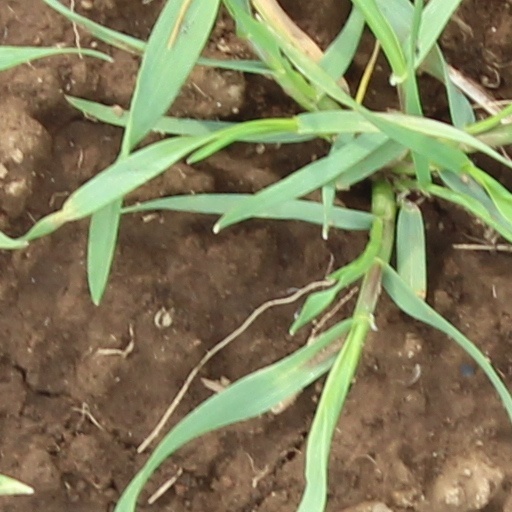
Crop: wheat